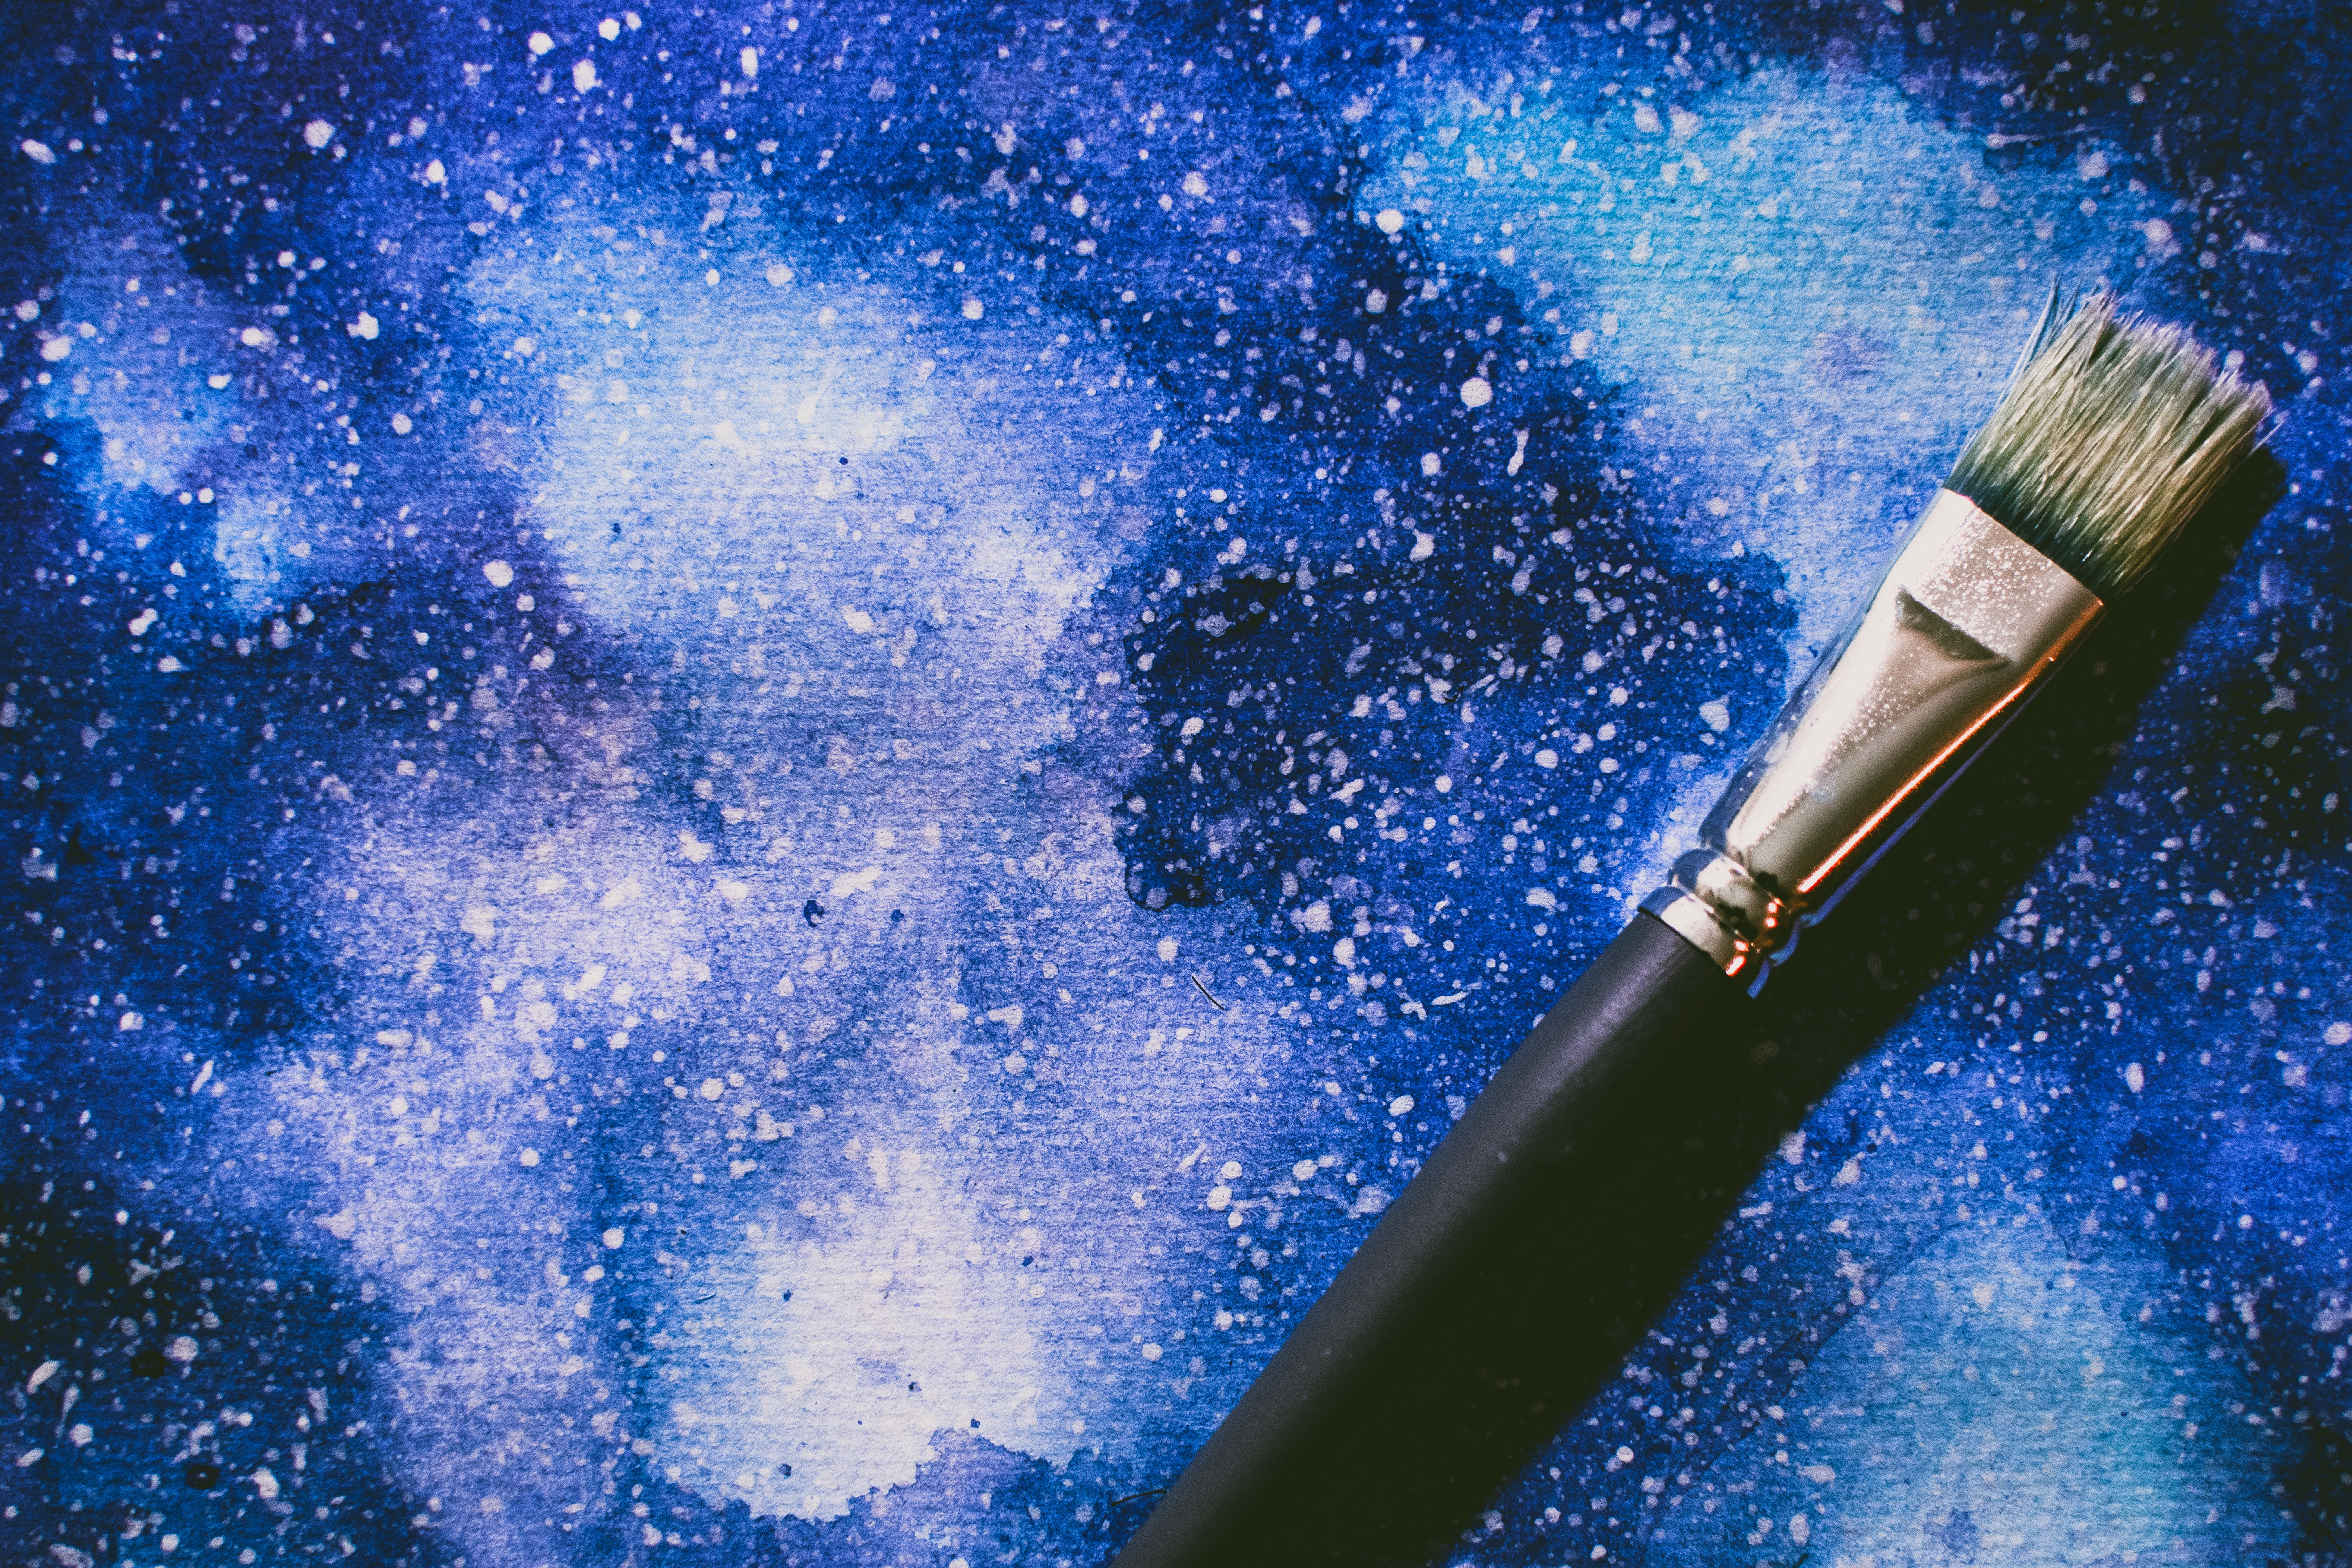
water, sky, outer space, brush, space